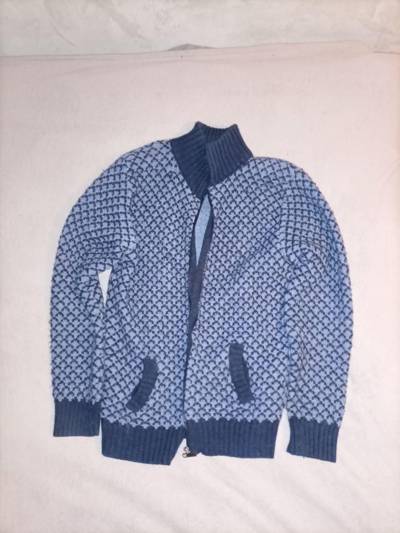
Waste category: clothes